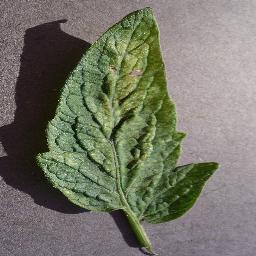
Label: Tomato___Spider_mites Two-spotted_spider_mite